The Easy Road

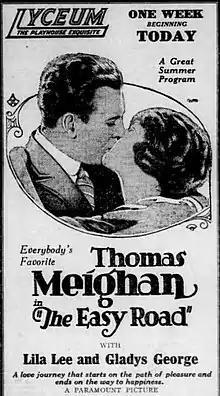
Newspaper ad

The Easy Road is a 1921 American silent drama film directed by Tom Forman and written by Beulah Marie Dix. The film is based upon a story by Blair Hall. "The Easy Road" stars Thomas Meighan, Gladys George, Grace Goodall, Arthur Edmund Carewe, Lila Lee, Laura Anson, and Viora Daniel. The film was released on February 13, 1921, by Paramount Pictures.